Amon Göth

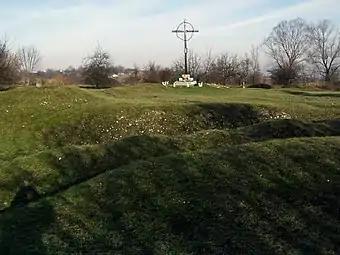
Hujowa Górka ("Prick Hill"), the execution place in Kraków-Płaszów concentration camp (2007)

In addition to his duties at Płaszów, Göth was the officer in charge of the liquidation of the ghetto at Tarnów, which had been home to 25,000 Jews (about 45 percent of the city's population) at the start of World War II. About 10,000 were sent to Płaszów to be slave labourers. By the time the ghetto was liquidated, 8,000 Jews remained. The final roundup began on 1 September 1943, when the remaining Jews were assembled in Magdeburg Square, which was surrounded by heavily armed guards. The trains were loaded and departed by midday the next day. Most of the victims were sent to Auschwitz concentration camp; fewer than half survived the journey. Most of the survivors were deemed unsuitable for slave labour and were murdered immediately on their arrival at Auschwitz. According to testimony of several witnesses as recorded in his 1946 indictment for war crimes, Göth personally shot between 30 and 90 women and children during the liquidation of the ghetto.